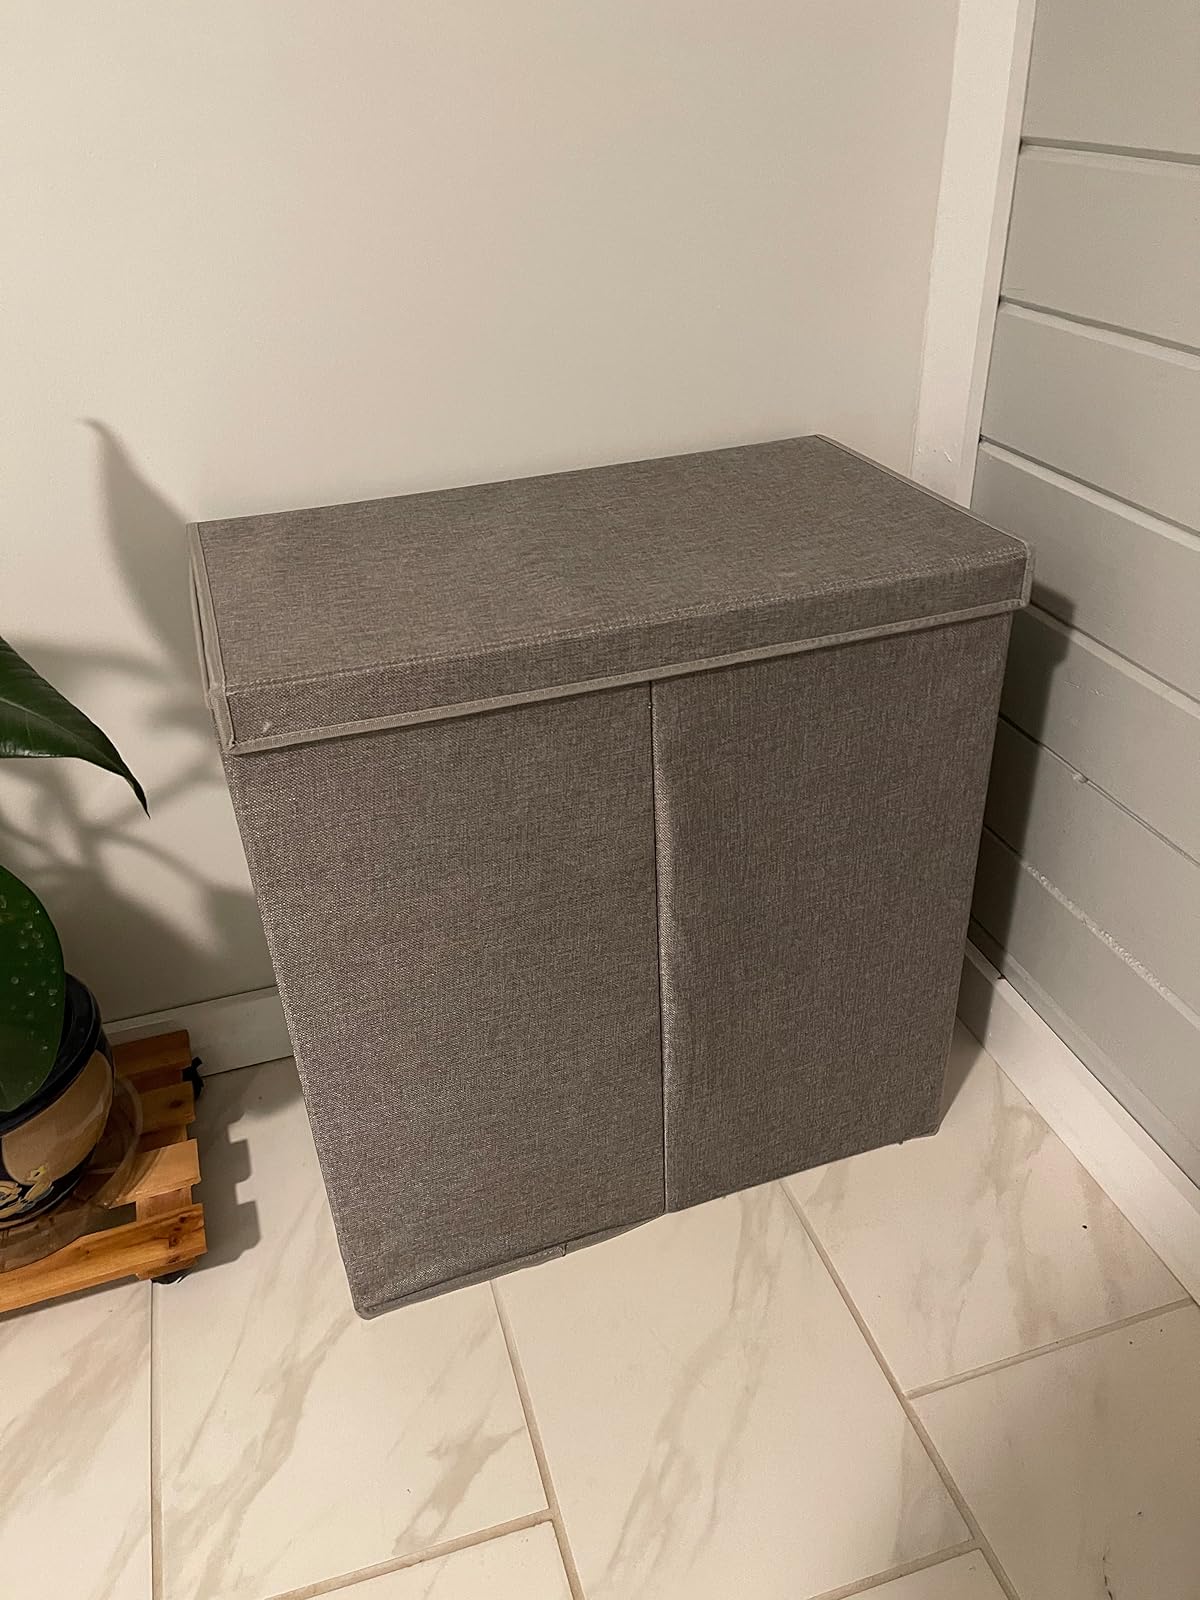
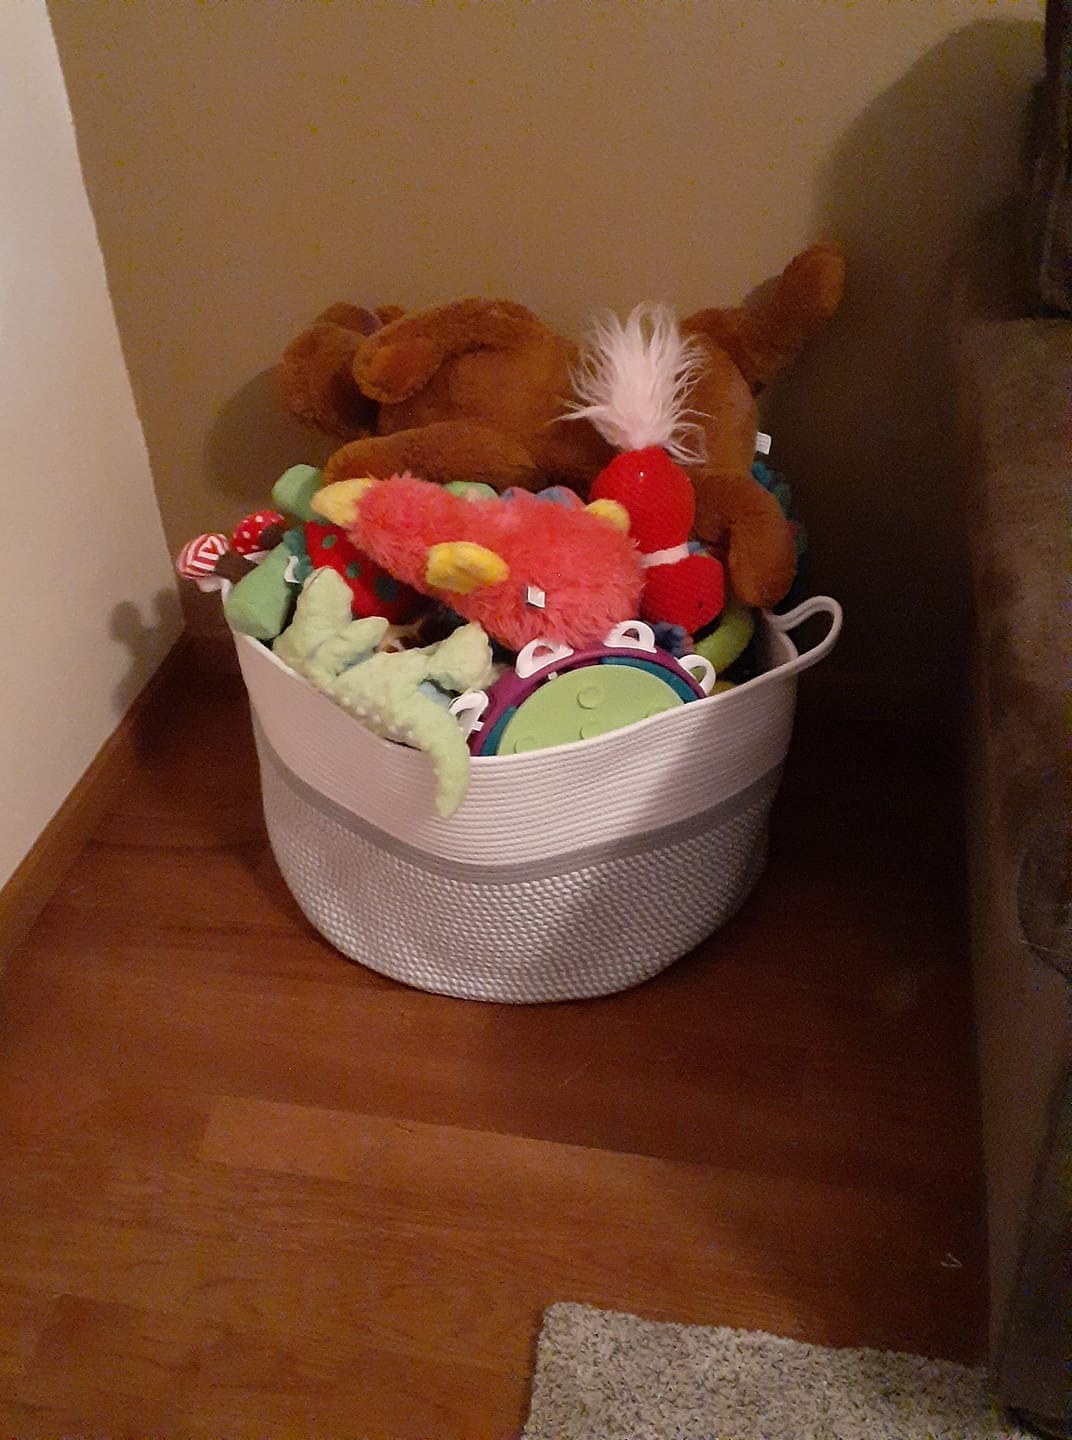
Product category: items_hamper
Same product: no